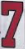
Number: 7